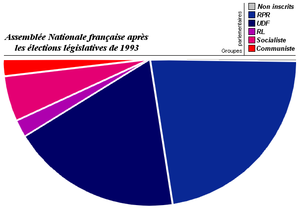
L'Assemblée Nationale après les élections législatives de 1993.